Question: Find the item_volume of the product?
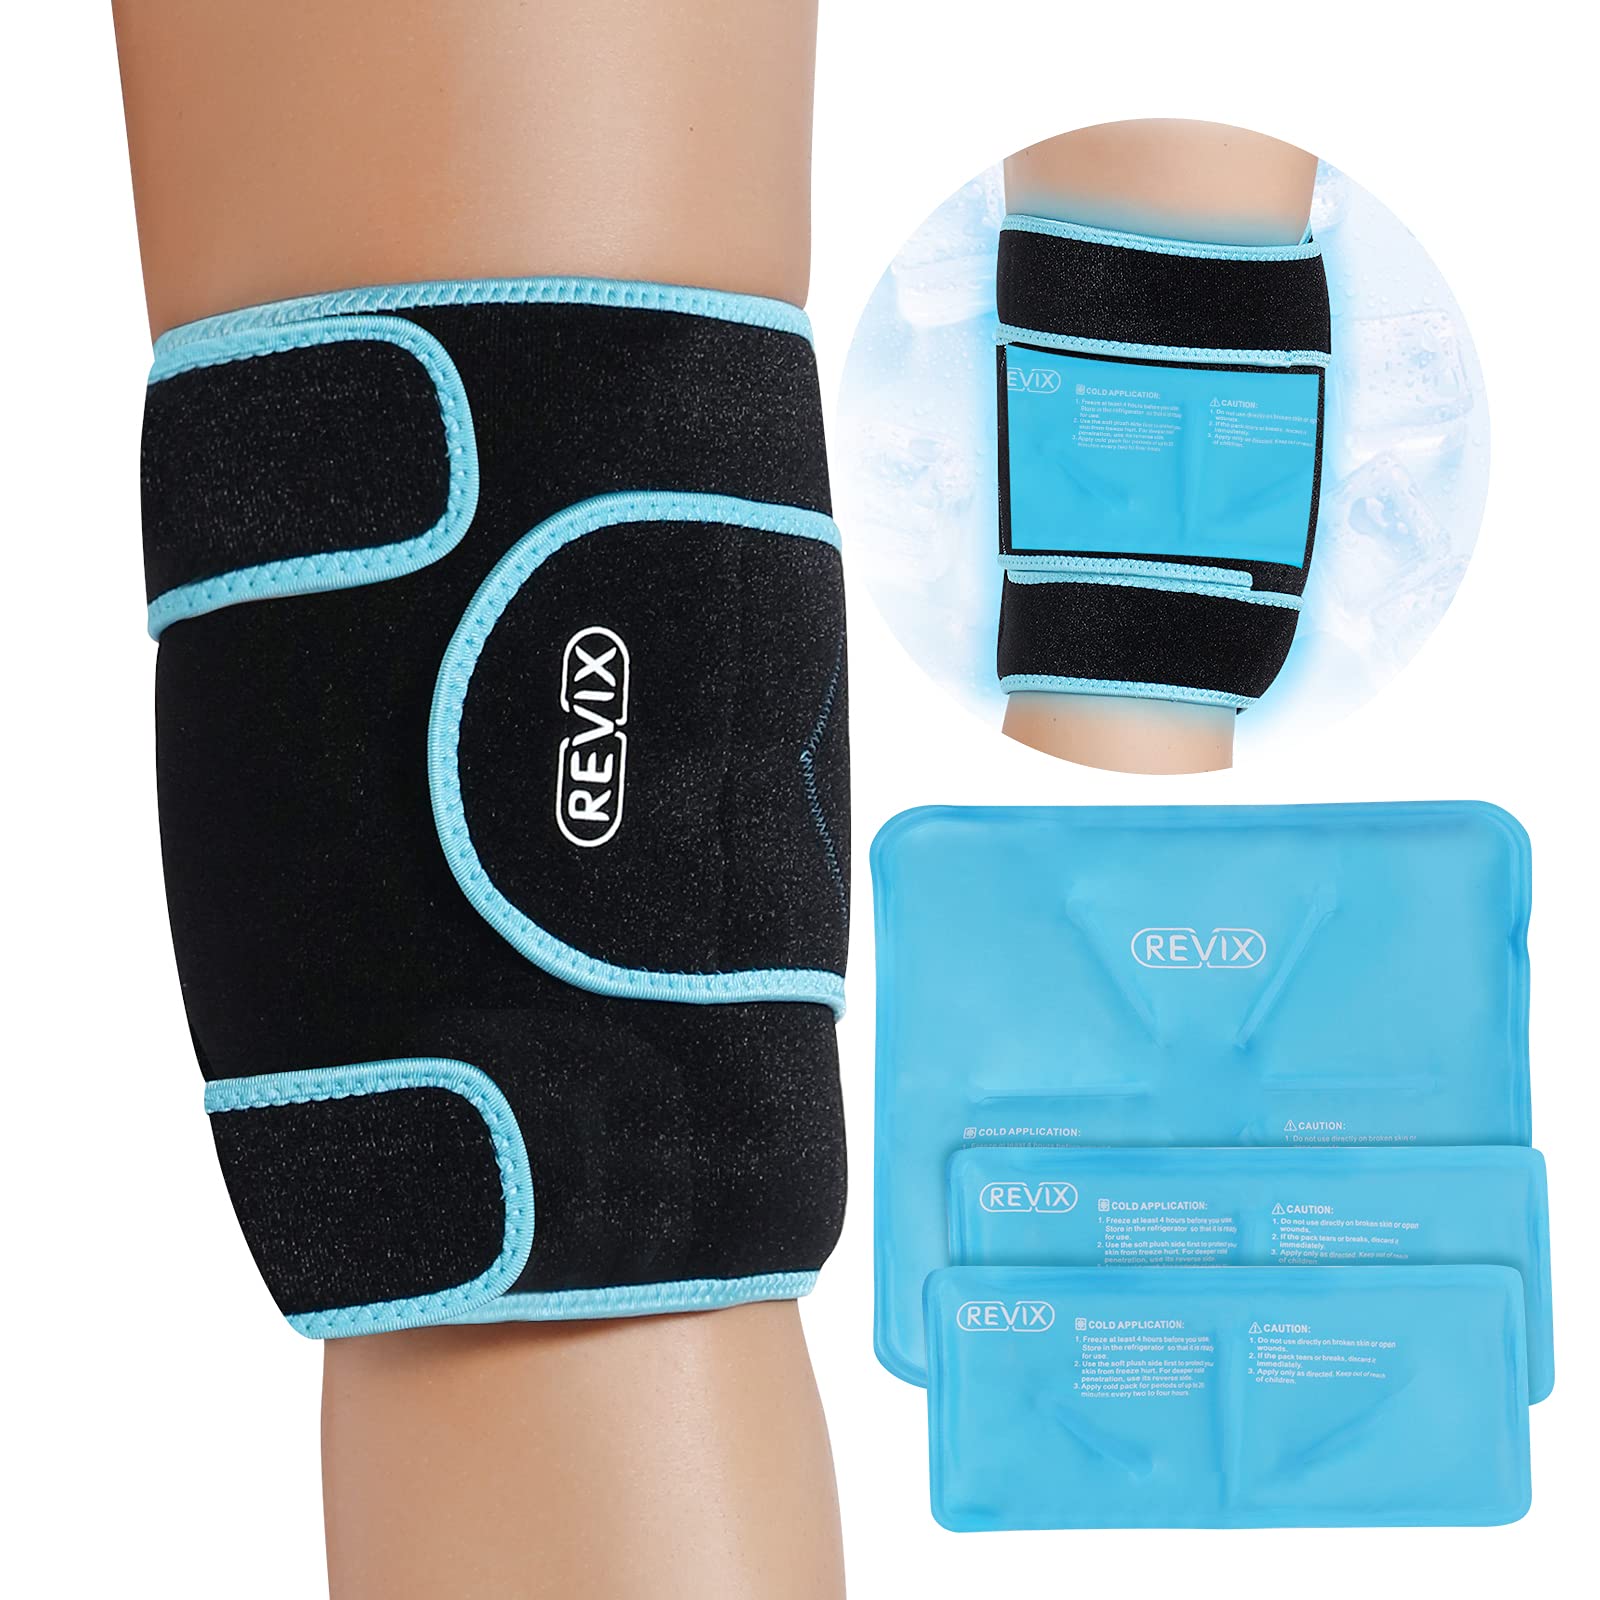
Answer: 4.0 ounce